Lost in the Arctic

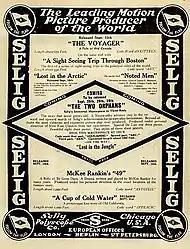
Promotion of Selig releases for September 1911, including "Lost in the Arctic" and its accompanying short "Noted Men"

In addition to directing and acting in this film, William Mong wrote its screenplay or "scenario". The production at the time was one of several that Selig Polygraph planned with an Arctic theme. The trade journal "The Moving Picture World" reported in July 1911 that the film was among a "series of pictures made by Selig in the far north last winter". That publication and Selig itself continued to promote "Lost in the Arctic" as an adventure that was actually filmed there or at least along the northern coast of Labrador. It was instead one of two films shot on location at the same time in the United States, in Escanaba, Michigan, located approximately 300 miles north of Chicago. Situated next to the Little Bay de Noc linked to Lake Michigan, Escanaba offered a winter environment that on screen proved to be a convincing alternative to Canada's northern frontier. Today, nearly a dozen photographs documenting the filming of "Lost in the Arctic" and "The Way of the Eskimo" are preserved in Escanaba by the Delta County Historical Society. With the exceptions of Mong and J. C. Smith nearly the entire cast of this film consisted of Inuit performers, most of whom had been born in either Labrador or Newfoundland. The actress portraying the wife of the chief was Columbia Eneutseak's biological mother, Esther Eneutseak Smith.